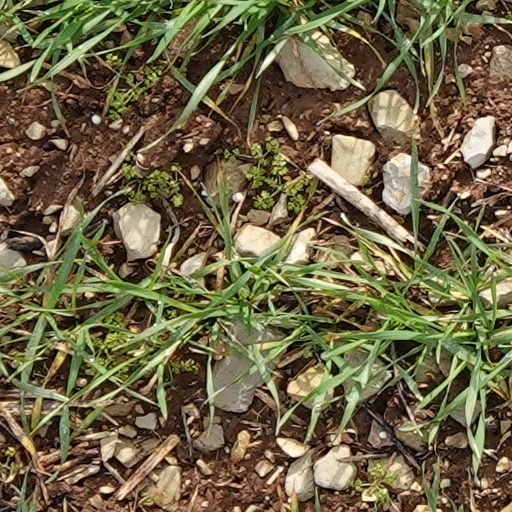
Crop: wheat